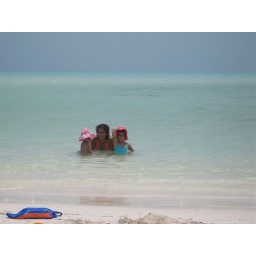
aaahhhh the beach right in front of our house